Iris fulva

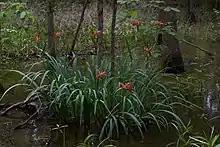
"Iris fulva" in habitat

"Iris fulva" is found in freshwater, in marshes, stream banks, field or roadside ditches, in drainage canals, swamps, and wet pastures. It is normally found in water up to deep.